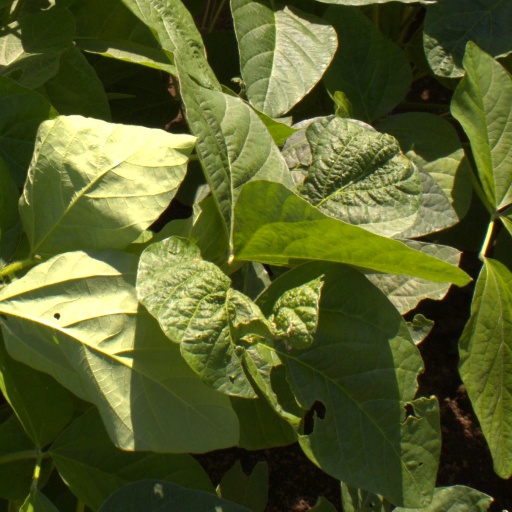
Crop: soybean